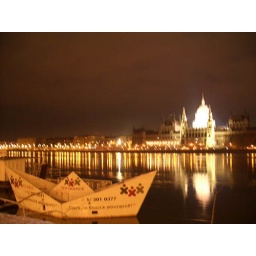
Boat that looks like a paper boat in the Danube, Buda side